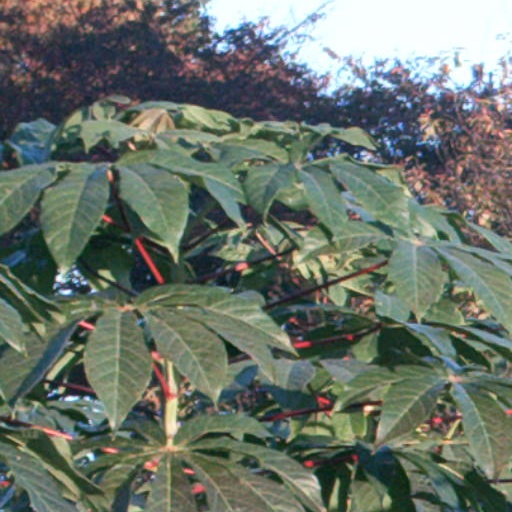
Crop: cassava